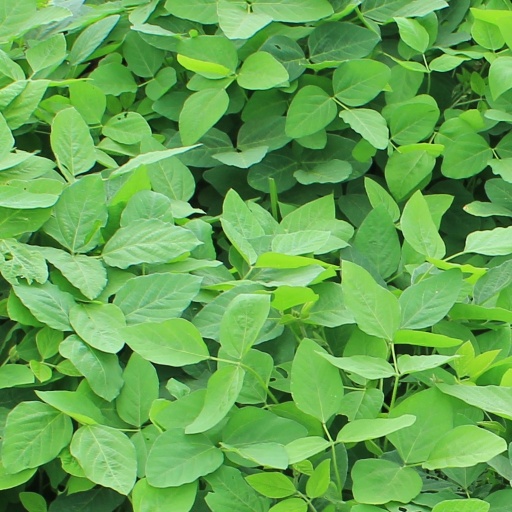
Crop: soybean